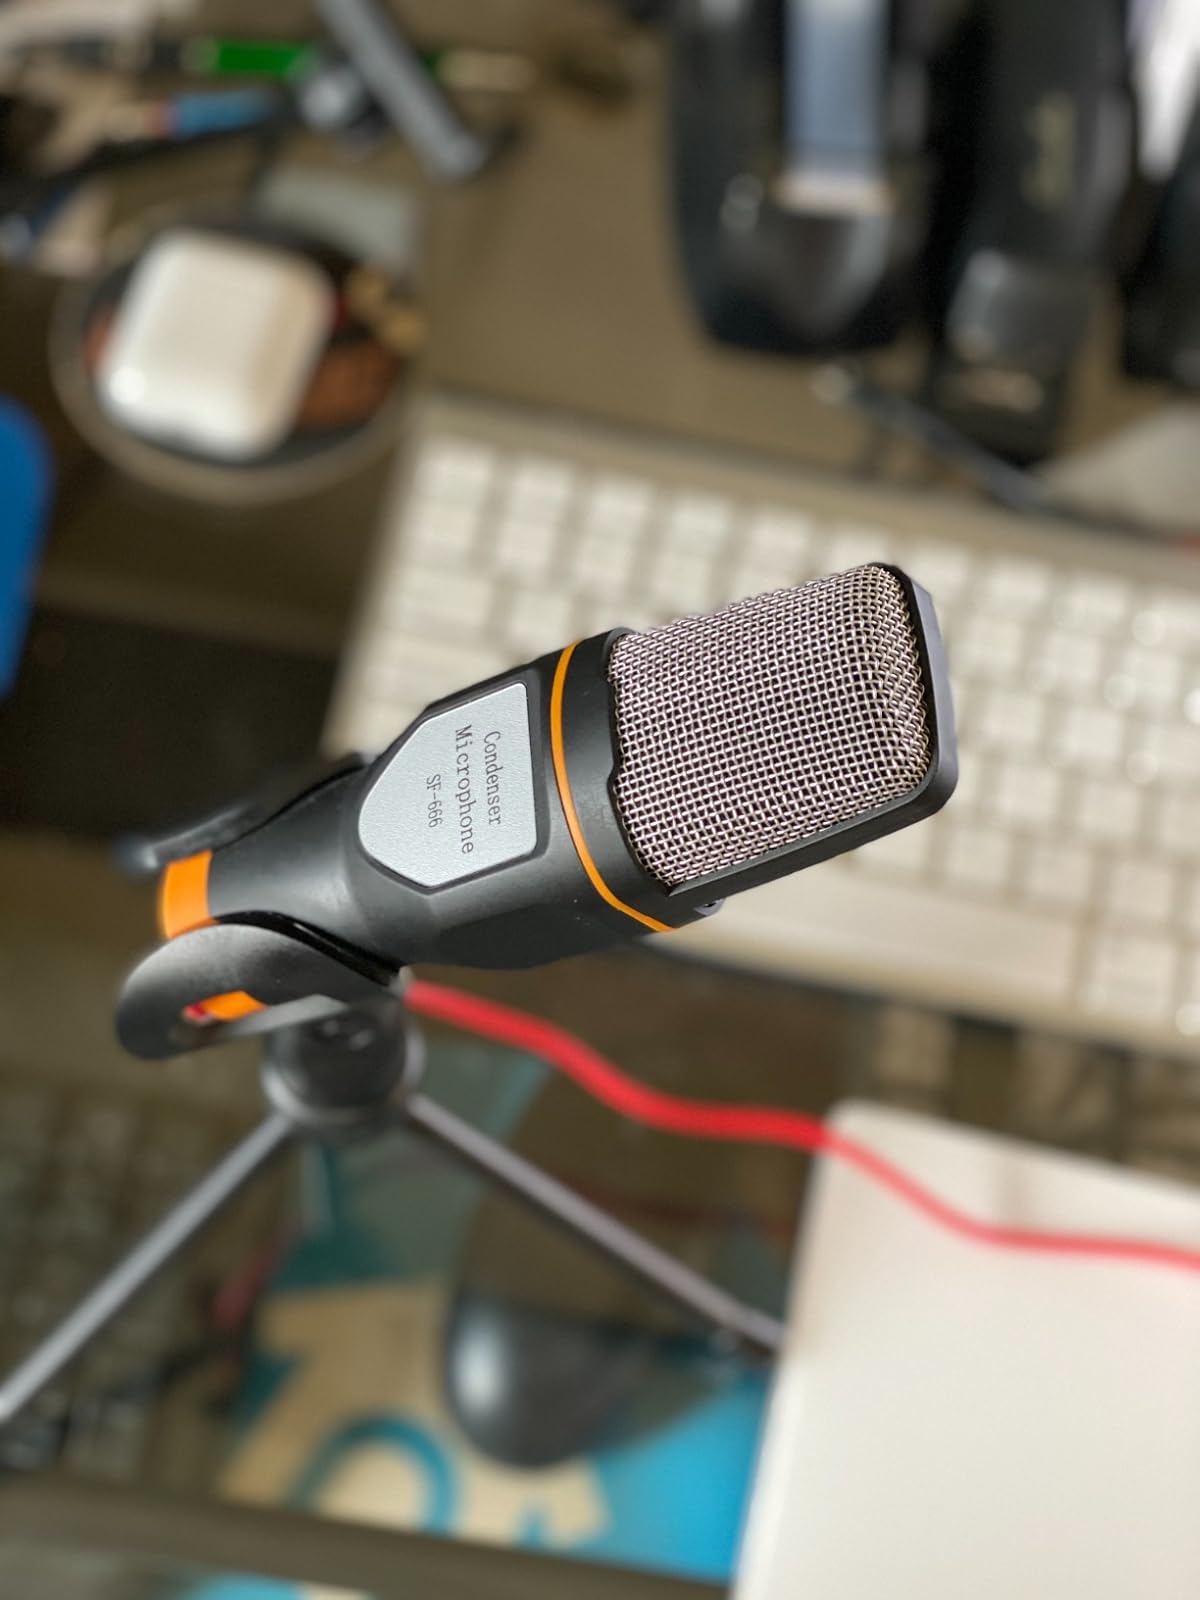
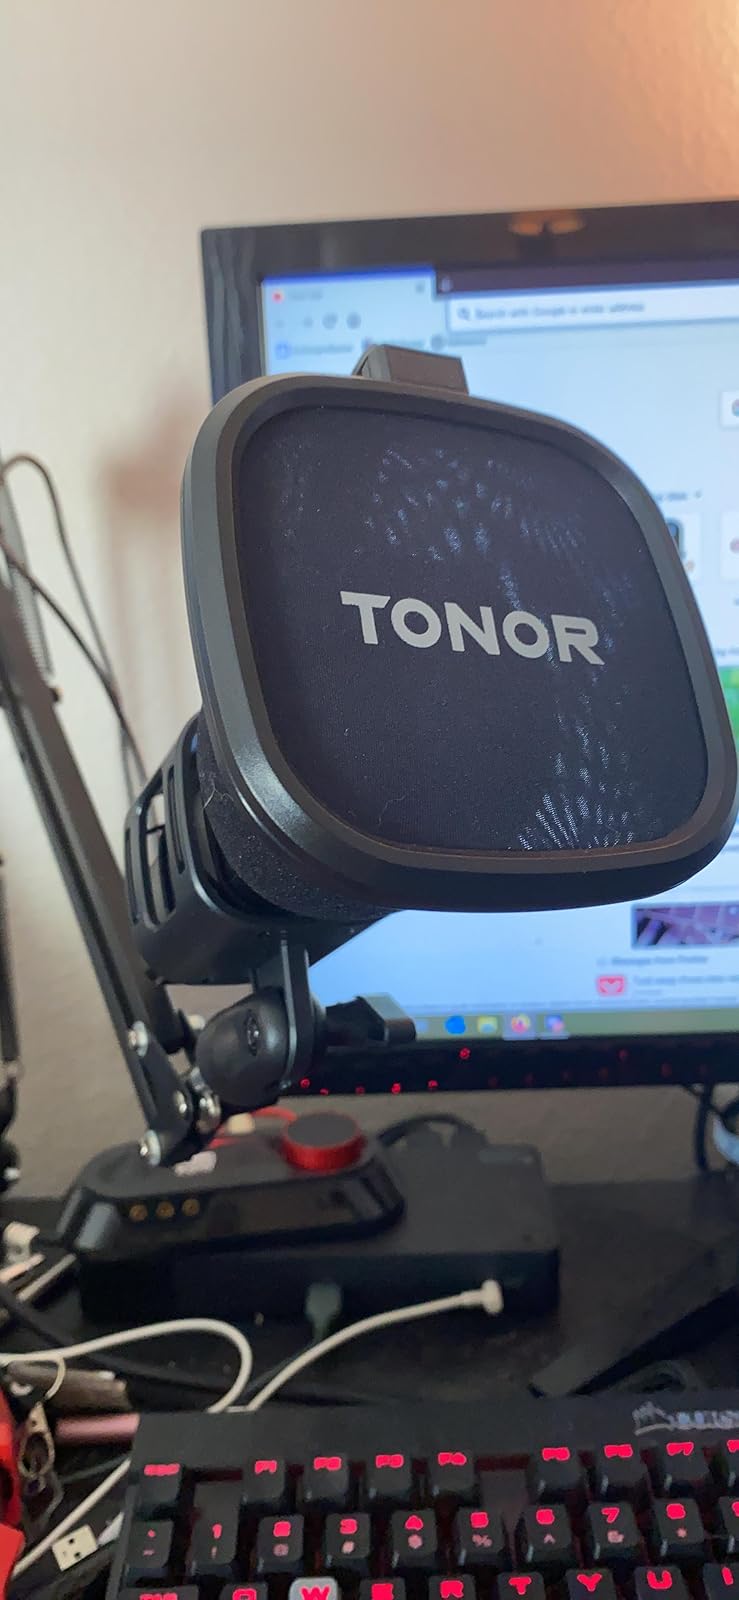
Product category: microphone
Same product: no